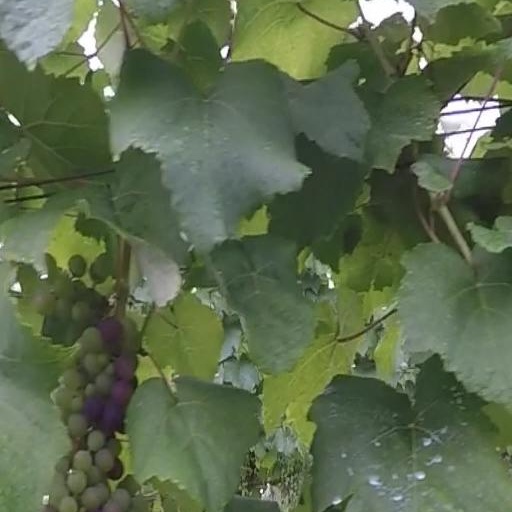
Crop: grape